Neuenhof, Aargau

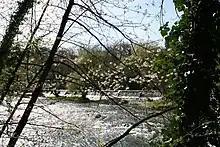
Limmat River between Wettingen Abbey and Webermühle housing development

Neuenhof has an area, , of . Of this area, 17.7% is used for agricultural purposes, while 51% is forested. Of the rest of the land, 26.2% is settled (buildings or roads) and the remainder (5.2%) is non-productive (rivers or lakes).